2023 BAL final

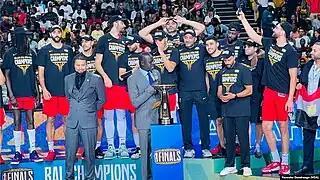
Al Ahly celebrating winning the title after the final

Khaman Maluach started the game for AS Douanes, he was the youngest player to start in a BAL championship game at age 16. Chris Crawford of AS Douanes opened the game with a three-pointer to put the Senegalese up 3–0. Al Ahly's Amr Zahran responded with a three-pointer as the Egyptians tied, as such AS Douanes' lead lasted 23 seconds as Al Ahly would not trail from that point. Following Nuni Omot scoring efforts, Al Ahly lead 17–10 after the low-s first quarter.